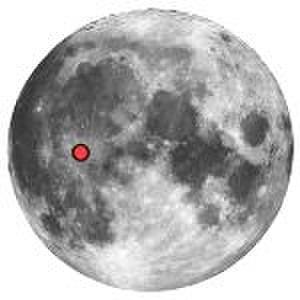
Les cratères lunaires désignent les cratères présents sur la Lune. La surface de la Lune présente de nombreux cratères, presque tous formés par impacts.
Voici une liste des cratères de la Lune. La plupart d'entre eux sont des cratères d'impact. Plus de 30 000 cratères, dont les diamètres sont compris entre 1 km et plus de 100 km, sont observables au télescope depuis la Terre.